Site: brandenburg
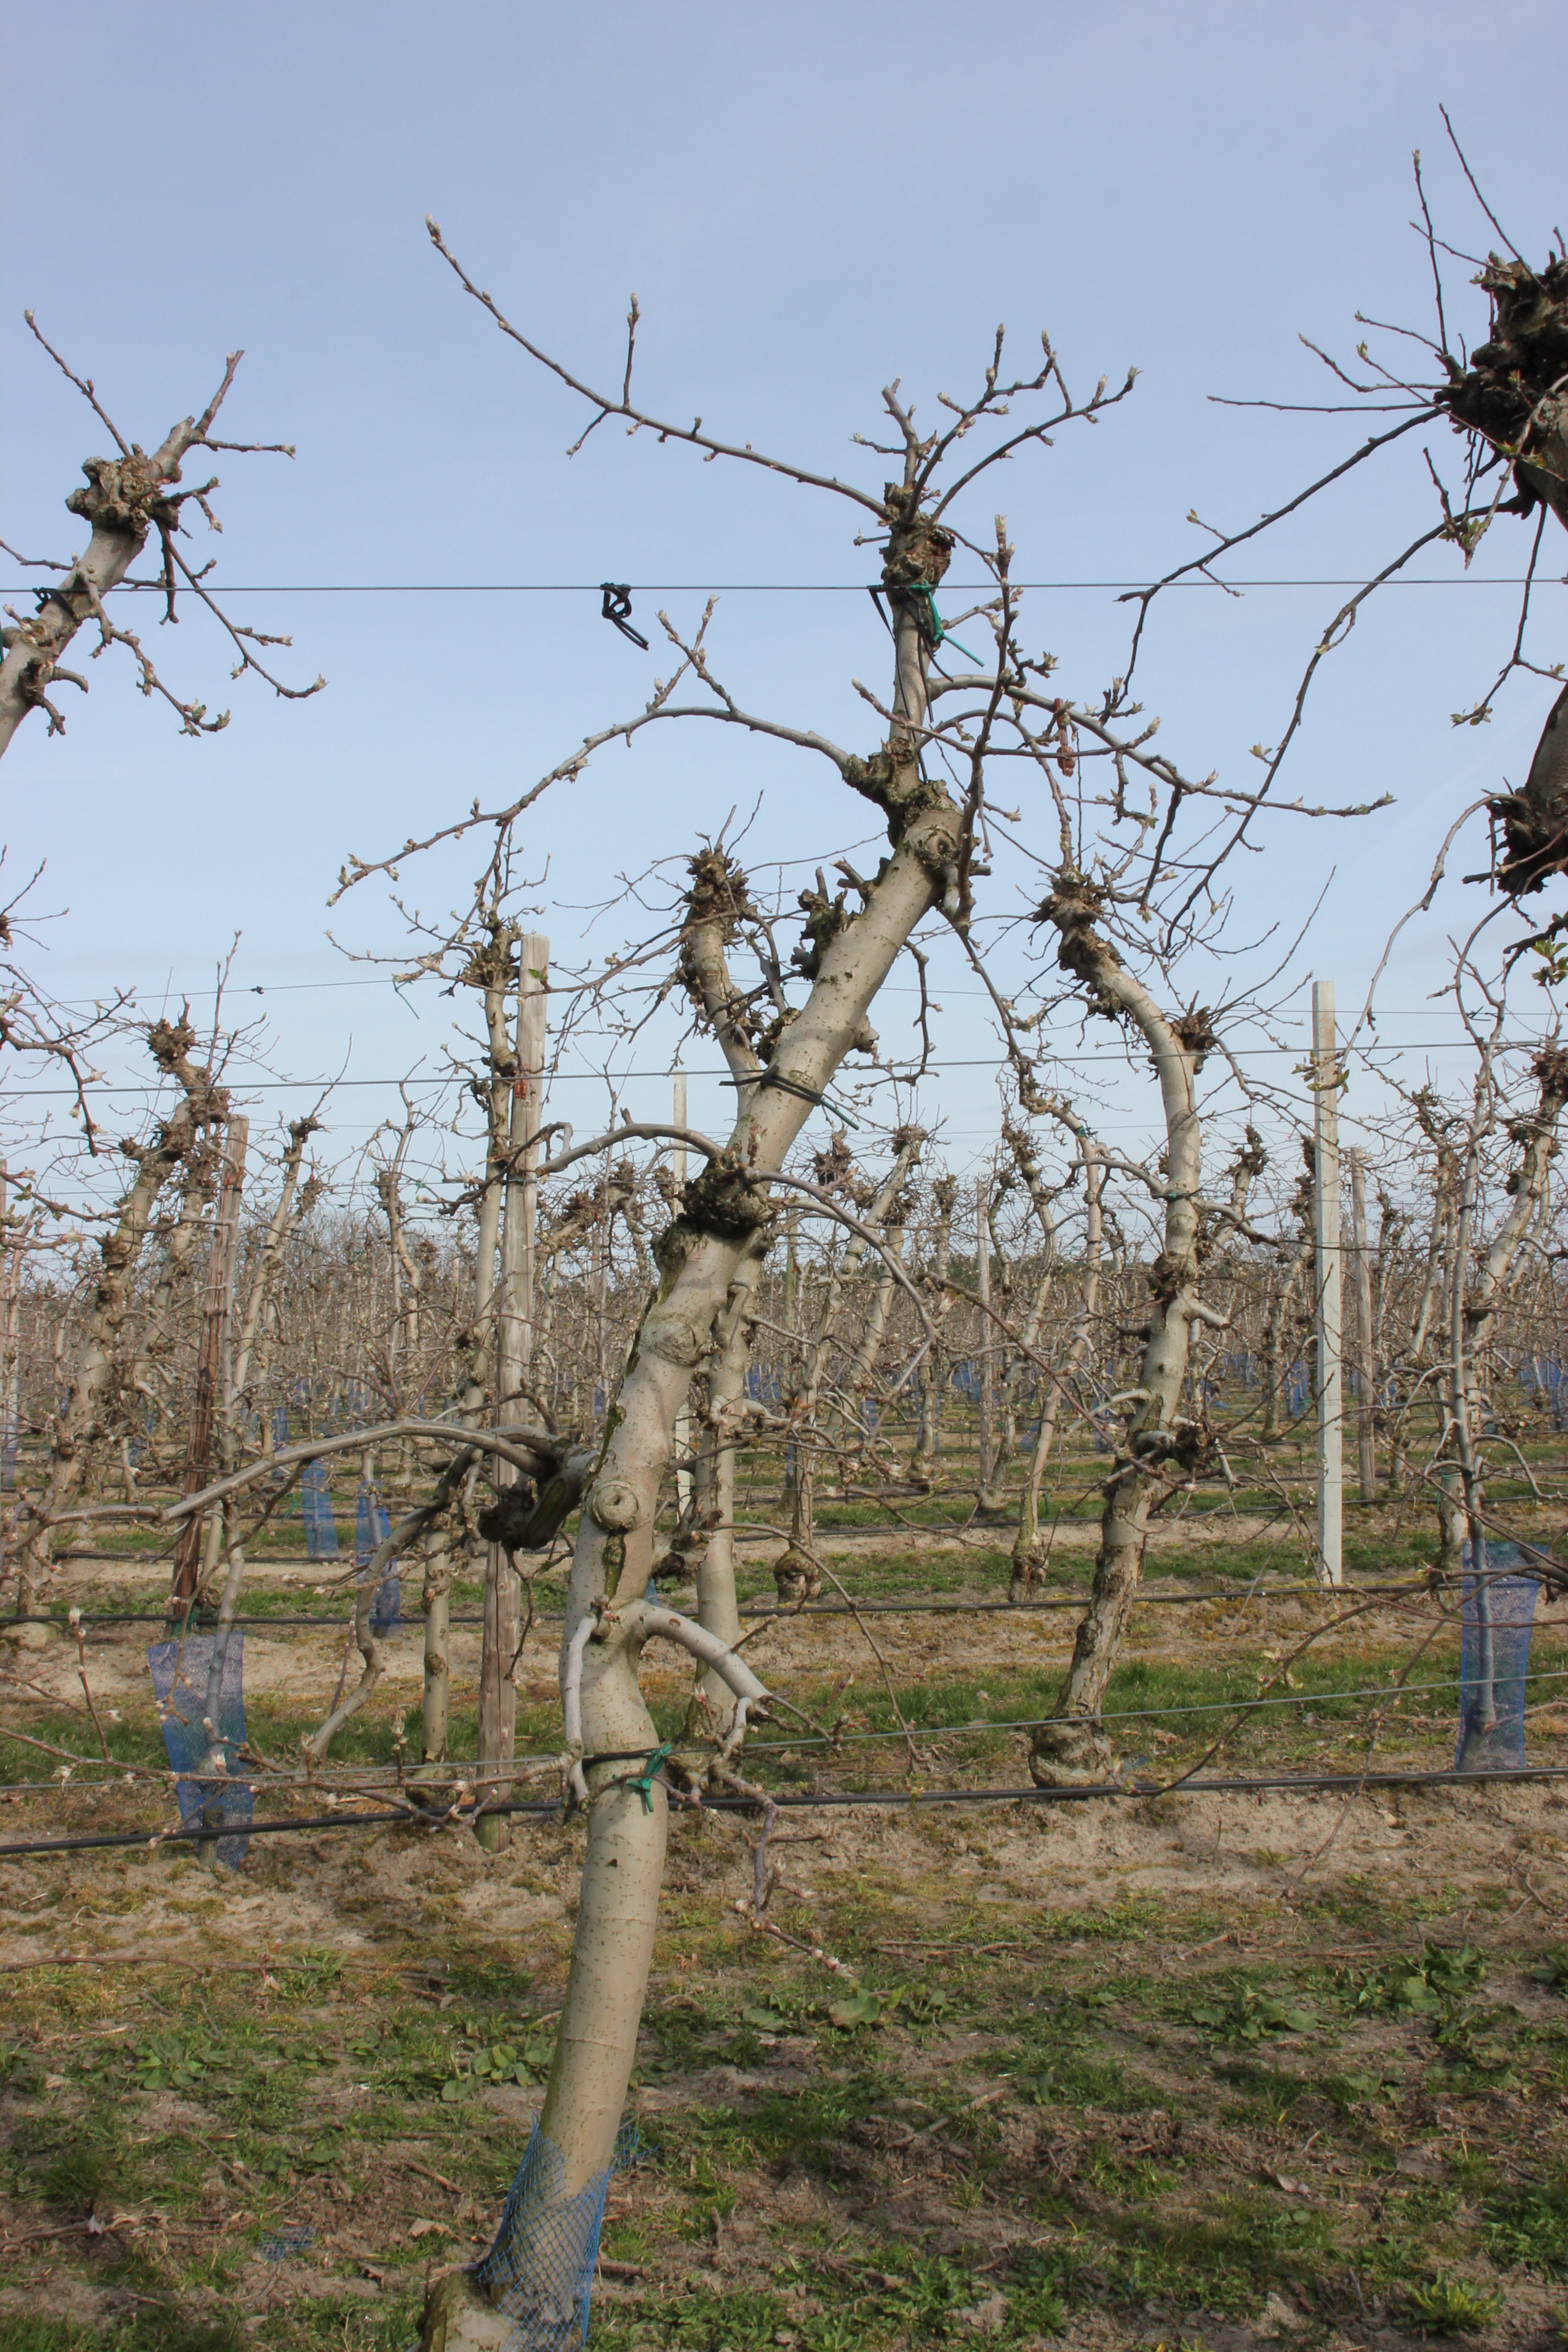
Growth stage (BBCH 54): Inflorescence emergence